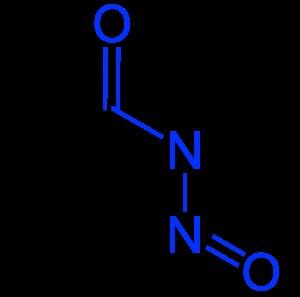
Un nitrosamide est un composé chimique possédant le groupe fonctionnel R-CN-R’.